Landes de Gascogne

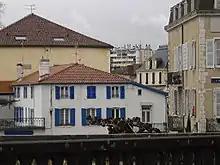
Old buildings in Dax, Landes

The Landes de Gascogne are bordered to the west by the Atlantic Ocean and to the north-east by the wine-growing fringe of the Médoc, the , the and the .